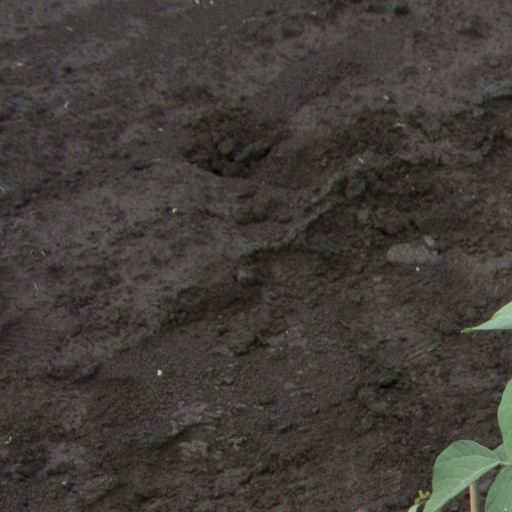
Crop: soybean